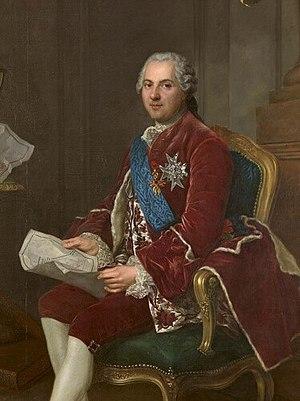
Louis XVI, né le 23 août 1754 à Versailles et mort guillotiné le 21 janvier 1793 à Paris, est roi de France et de Navarre du 10 mai 1774 au 6 novembre 1789, puis roi des Français jusqu’au 21 septembre 1792. Il est le dernier roi de France de la période dite de l'Ancien Régime.